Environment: real
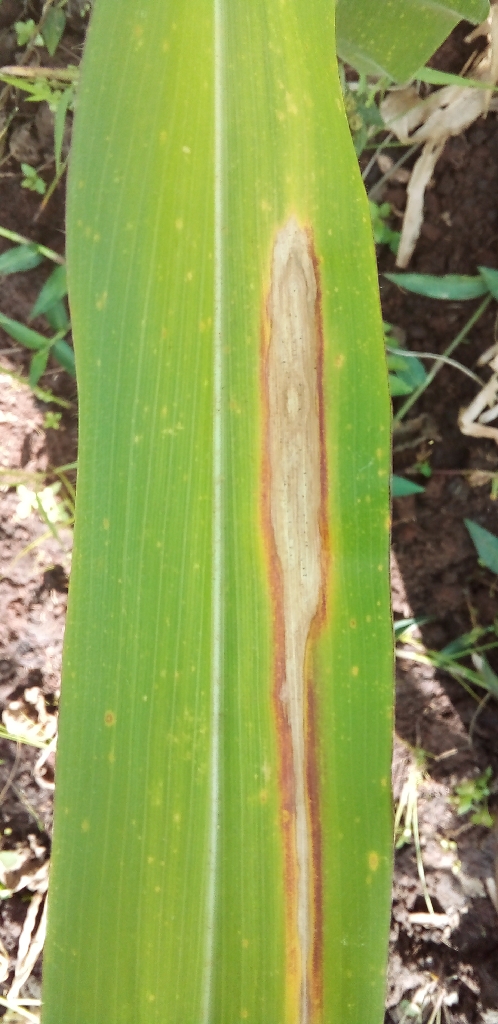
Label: northern_corn_leaf_blight